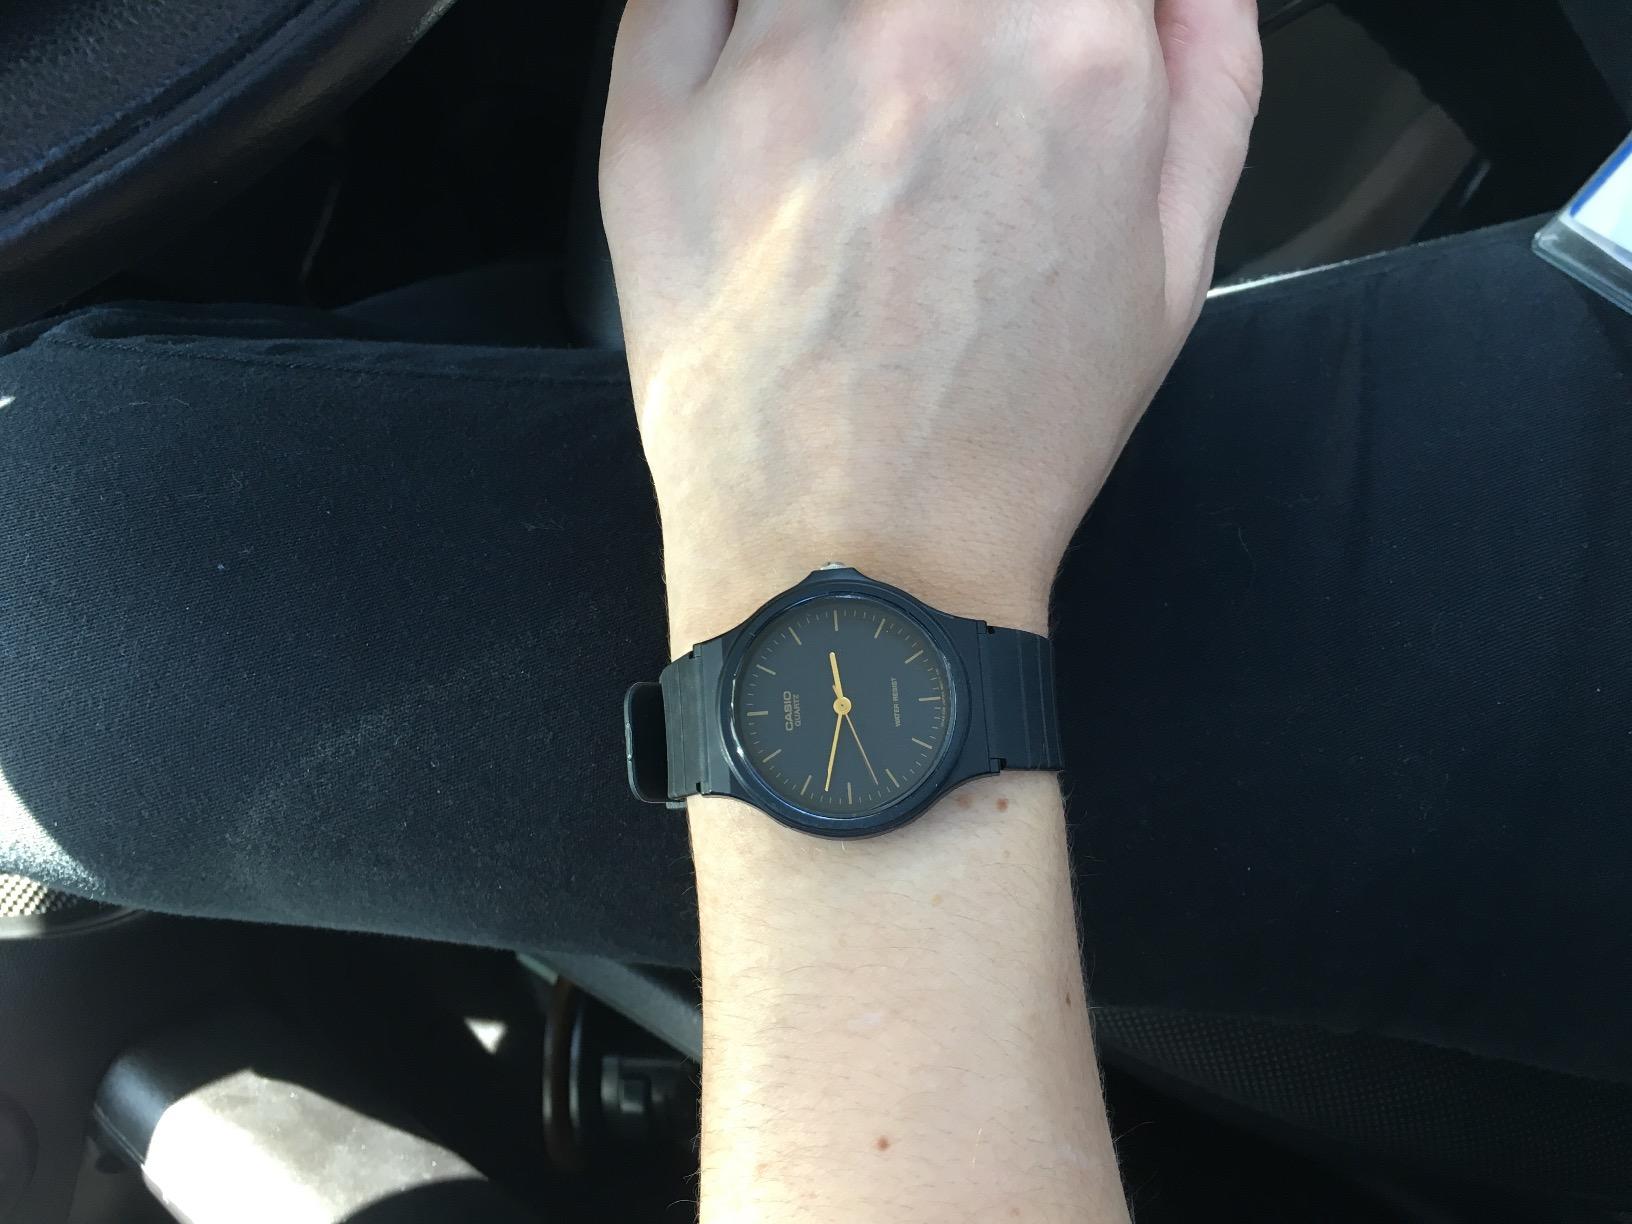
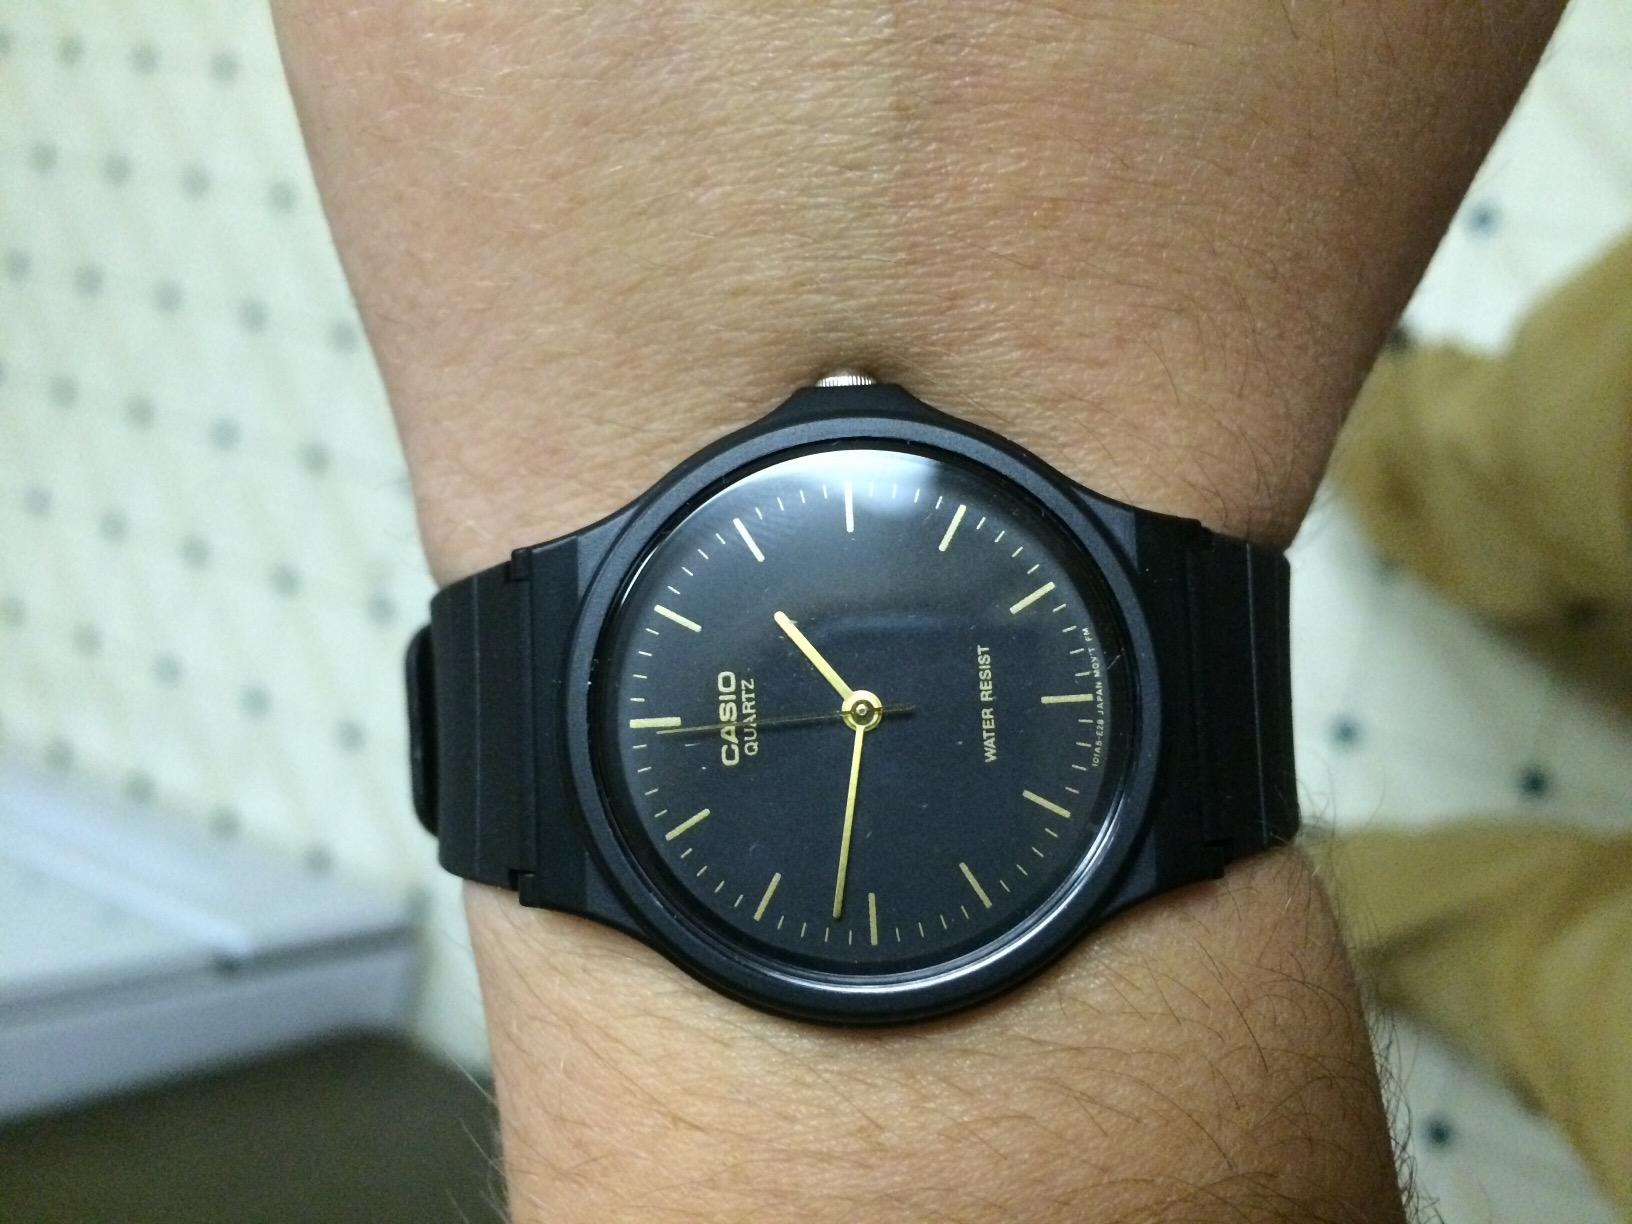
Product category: accessories_watch
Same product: yes